Martin Luther King Jr. assassination conspiracy theories

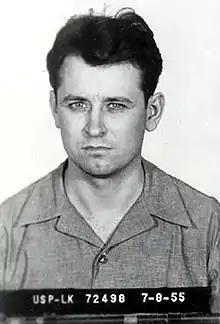
James Earl Ray

Martin Luther King Jr. arrived in Memphis, Tennessee to support a strike by black sanitation workers in April 1968. On April 4, one day after delivering his "I've Been to the Mountaintop" speech, King was assassinated on the balcony outside room 306 at the Lorraine Motel. At the time of the shooting, he was standing on the second floor balcony. King's last words were to musician Ben Branch, who was scheduled to perform that night at a planned event. King said: "Ben, make sure you play 'Take My Hand, Precious Lord' in the meeting tonight. Play it real pretty."